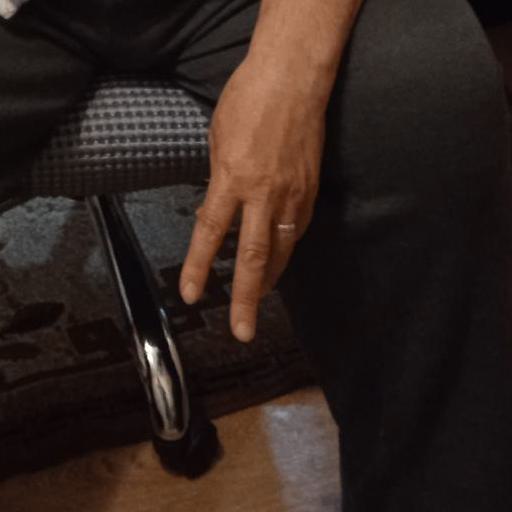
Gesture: no_gesture